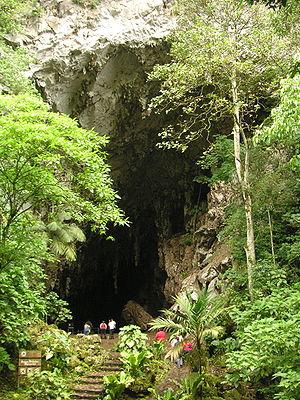
Le parc national Cueva del Guácharo est un parc national du Venezuela, créé autour d'une grotte remarquable située dans l'État de Monagas.